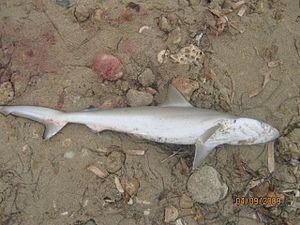
Rhizoprionodon porosus est une espèce de requins.